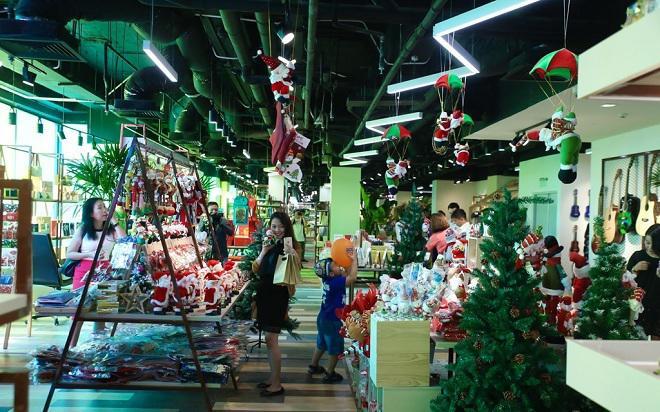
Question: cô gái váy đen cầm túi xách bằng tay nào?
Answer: cô gái váy đen cầm túi xách bằng tay trái